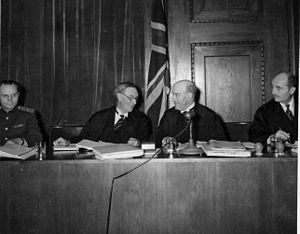
Francis Biddle
Dommerne ved Nürnberg-processen. Fra venstre: Iona Nikitchenko, Norman Birkett, Geoffrey Lawrence, Francis Biddle
Francis Beverley Biddle var en amerikansk advokat og dommer, som var USA's justitsminister under 2. Verdenskrig og var øverste amerikanske dommer ved Nürnbergprocessen.